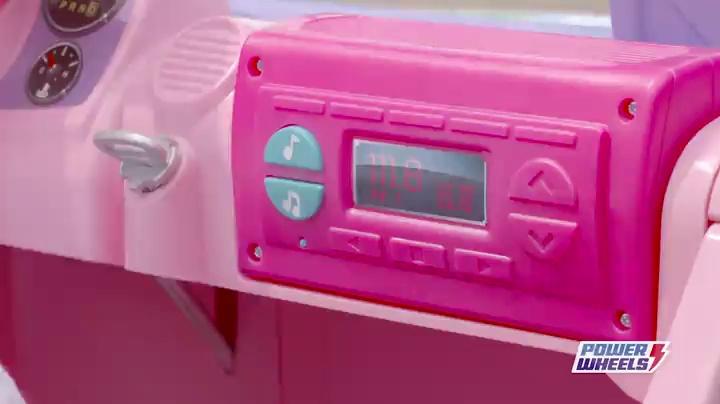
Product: Power Wheels Disney Princess Jeep Wrangler
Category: Toys & Games | Tricycles, Scooters & Wagons | Ride-On Toys & Accessories
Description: Adorable Disney Princess colors and graphics.
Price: $240.99
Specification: ProductDimensions:5x5x5inches|ItemWeight:1pounds|ShippingWeight:63pounds(Viewshippingratesandpolicies)|ASIN:B079JKPX4P|Californiaresidents:ClickhereforProposition65warning|Itemmodelnumber:FLC45|Manufacturerrecommendedage:36months-7years